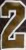
Number: 2